Javier Fernández (figure skater)

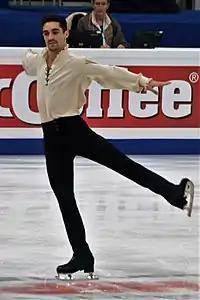
Fernández at the 2018 European Figure Skating Championships, where he claimed his sixth consecutive title.

At the 2018 European Championships in Moscow, Fernández had a sizable lead following the short program, which included a quad-triple toe loop combination, a triple Axel and level 4 spins, but also a turn out on the landing of the quad Salchow. Fernández received 103.82 points in the segment, 12.49 points ahead of nearest rival Dmitri Aliev. Fernández hit two quads, two triple Axels and three other triples to win the free skating, but popped his third quad attempt to a triple and stumbled on a downgraded triple flip. He earned 191.73 points in the segment, improving on his previous season's best by nearly 14 points, and won the gold medal with a total of 295.55 points. Fernández became the first man in 82 years to have won the European Championships 6 consecutive times (2013–18). The other skaters who won at least six consecutive European titles are Karl Schäfer, Sonja Henie (1931–36), Katarina Witt (6 years, 1983–88), Marika Kilius / Hans-Jürgen Bäumler (1959–64), and Irina Rodnina (with two partners: Alexei Ulanov, 1969–72 and Alexander Zaitsev, 1973–78).